United Nations Security Council Resolution 839

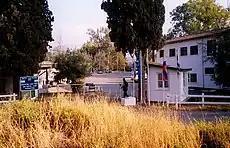
UNFICYP camp

United Nations Security Council resolution 839, adopted unanimously on 11 June 1993, noted a report of the Secretary-General that, due to the existing circumstances, the presence of the United Nations Peacekeeping Force in Cyprus (UNFICYP) would continue to be essential for a peaceful settlement. The Council asked the Secretary-General to report back again before 15 November 1993, to follow the implementation of the resolution.